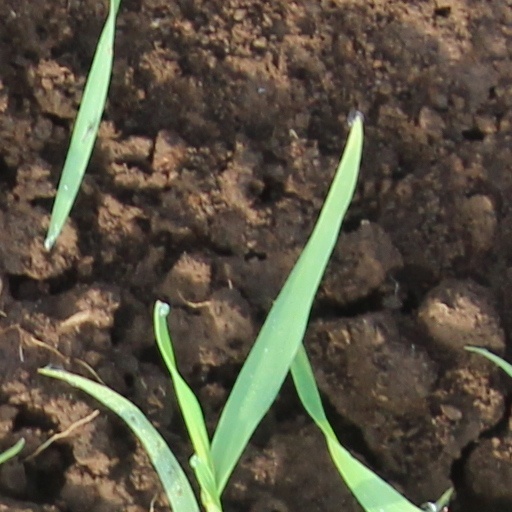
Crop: wheat